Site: brandenburg
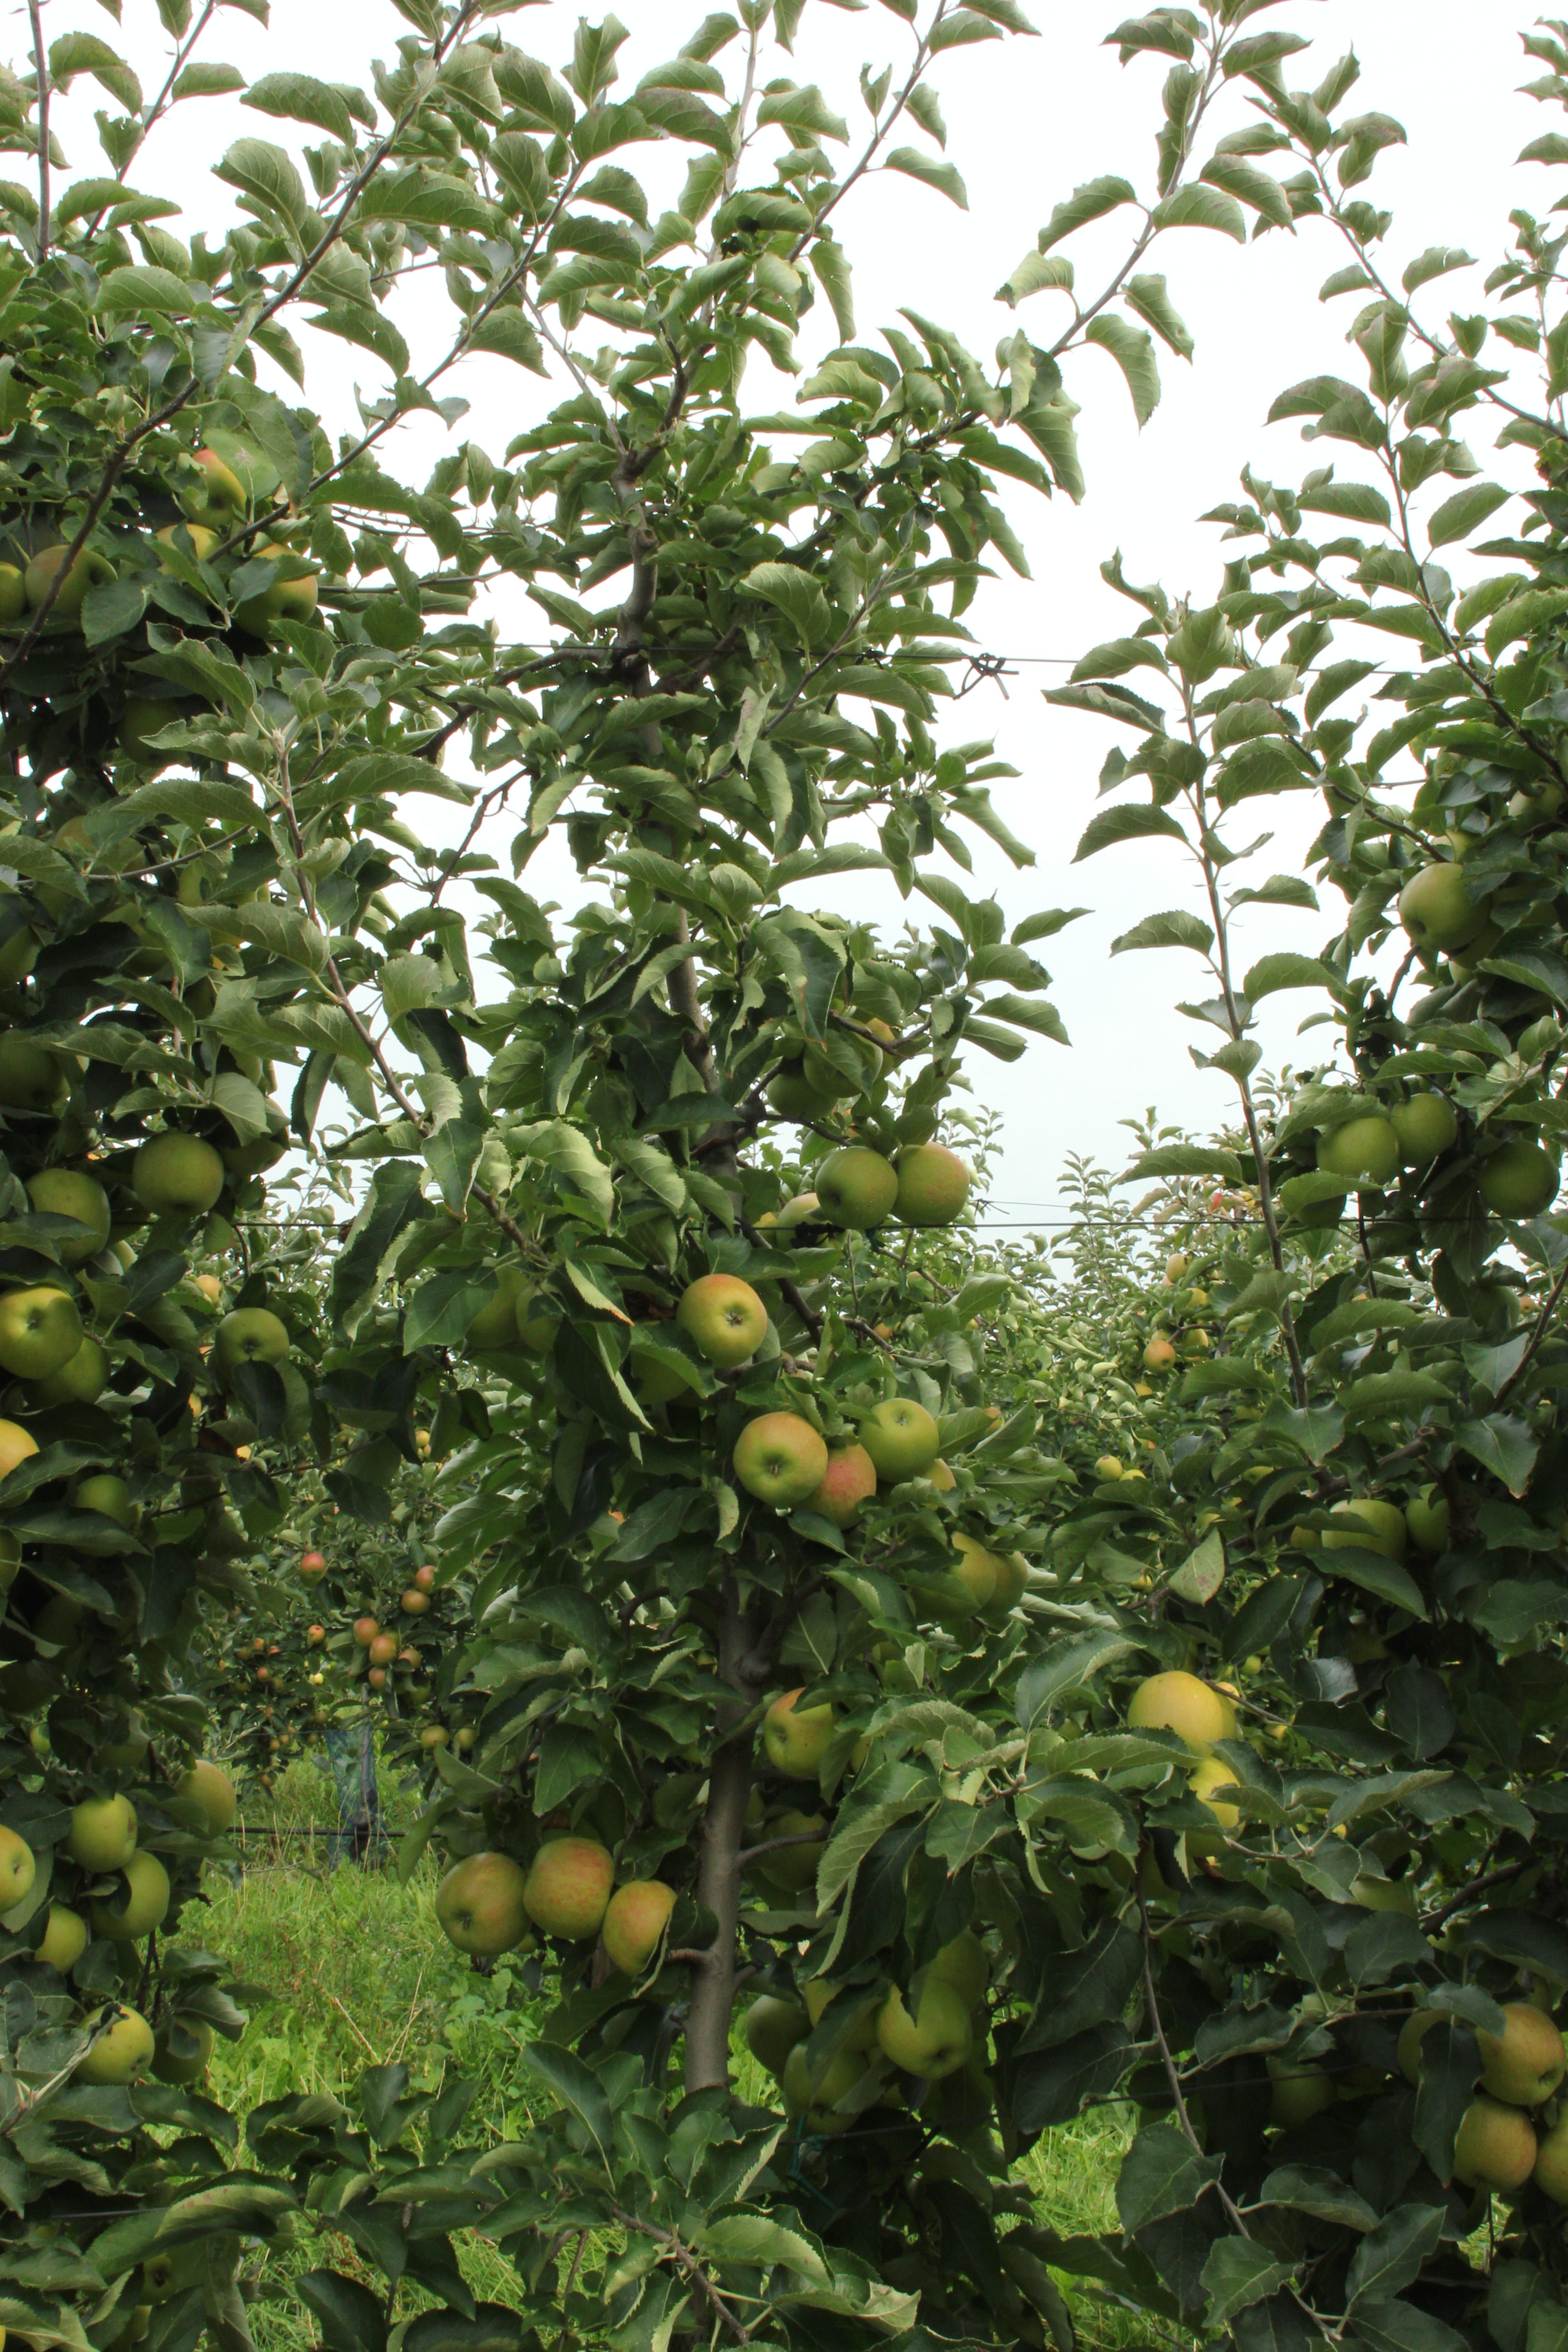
Growth stage (BBCH 87): Maturity of fruit and seed